Franco Battiato

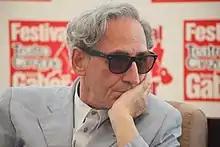
Battiato in 2010

In the 2010s he issued "Fleurs", "Fleurs 3", and "Fleurs 2", one after the other, in that specific order. They included covers of songs originally recorded by very famous Italian singers and singers-songwriters, as well as covers of French and English songs, plus three new songs. He went on releasing his music, always on a thin border between pop, rock and electronics, until 2010. He toured with Alice for the whole of 2016, but in 2017 he held his last concert in Catania. He would have continued his work, but he had to give up for health reasons. At the end of 2019, his manager announced his definitive retirement from the scene.